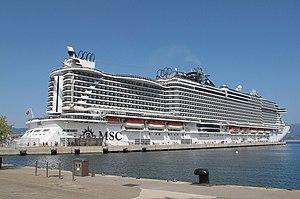
Le paquebot MSC Seaview à Ajaccio le 11 août 2019.